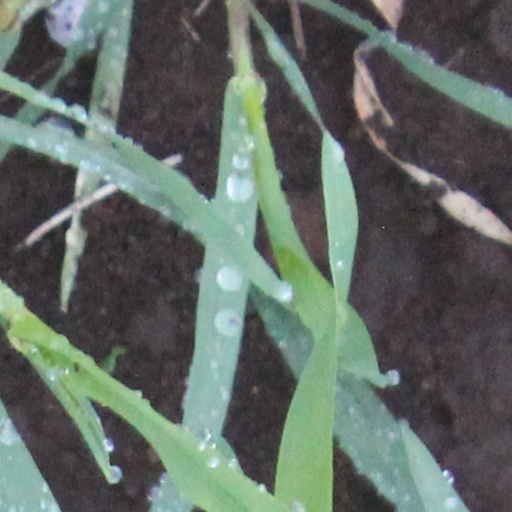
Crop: wheat